Adikesava Perumal temple, Mylapore

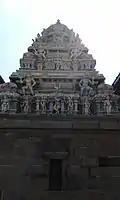
Vimanam of the central shrine

The temple is open from 7 a.m. to 11 a.m. and 5 p.m. to 8 p.m. The temple priests perform the "puja" (rituals) during festivals and on a daily basis. As at other Vishnu temples of Tamil Nadu, the priests belong to the Vaishnavaite community. The temple rituals are performed four times a day: "Ushathkalam" at 8 a.m., "Kalasanthi" at 10:00 a.m., "Sayarakshai" at 5:00 p.m. and "Ardha Jamam" at 7:00 p.m. Each ritual has three steps: "alangaram" (decoration), "neivethyam" (food offering) and "deepa aradanai" (waving of lamps) for both Adi Kesava Perumal and his consort Mayuravalli Thayar. During the worship, religious instructions in the "Vedas" (sacred text) are recited by priests, and worshippers prostrate themselves in front of the temple mast. There are weekly, monthly and fortnightly rituals performed in the temple.